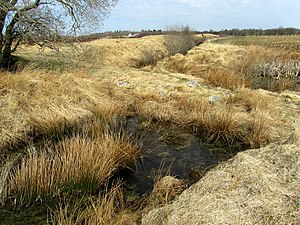
Borremosefæstningen
Den brolagte vej over voldgravene ind til fæstningsbyen.
Borremose, Den brolagte vej ind til fæstningsbyen
Borremosefæstningen var en befæstet landsby i førromersk jernalder, cirka 3,5 kilometer sydøst for Aars beliggende i en højmose, Borremose.